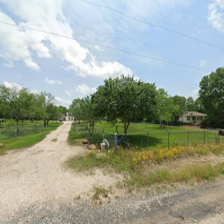
Label: streetView